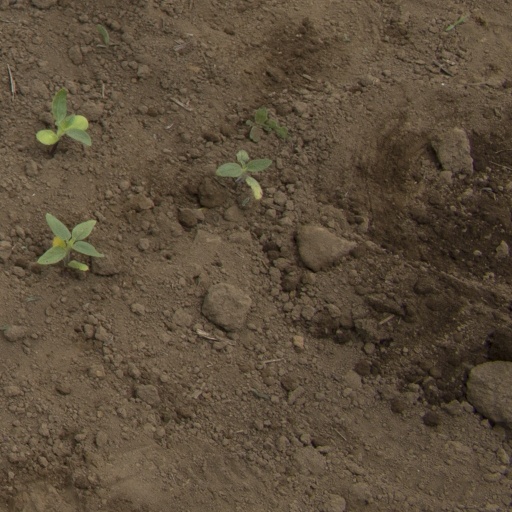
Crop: Jerusalem artichoke